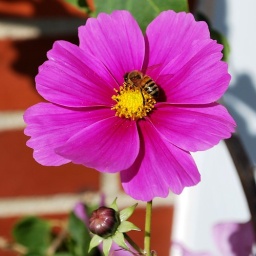
We still have the flower mix pot up near the house. Taken by Ron (outside).